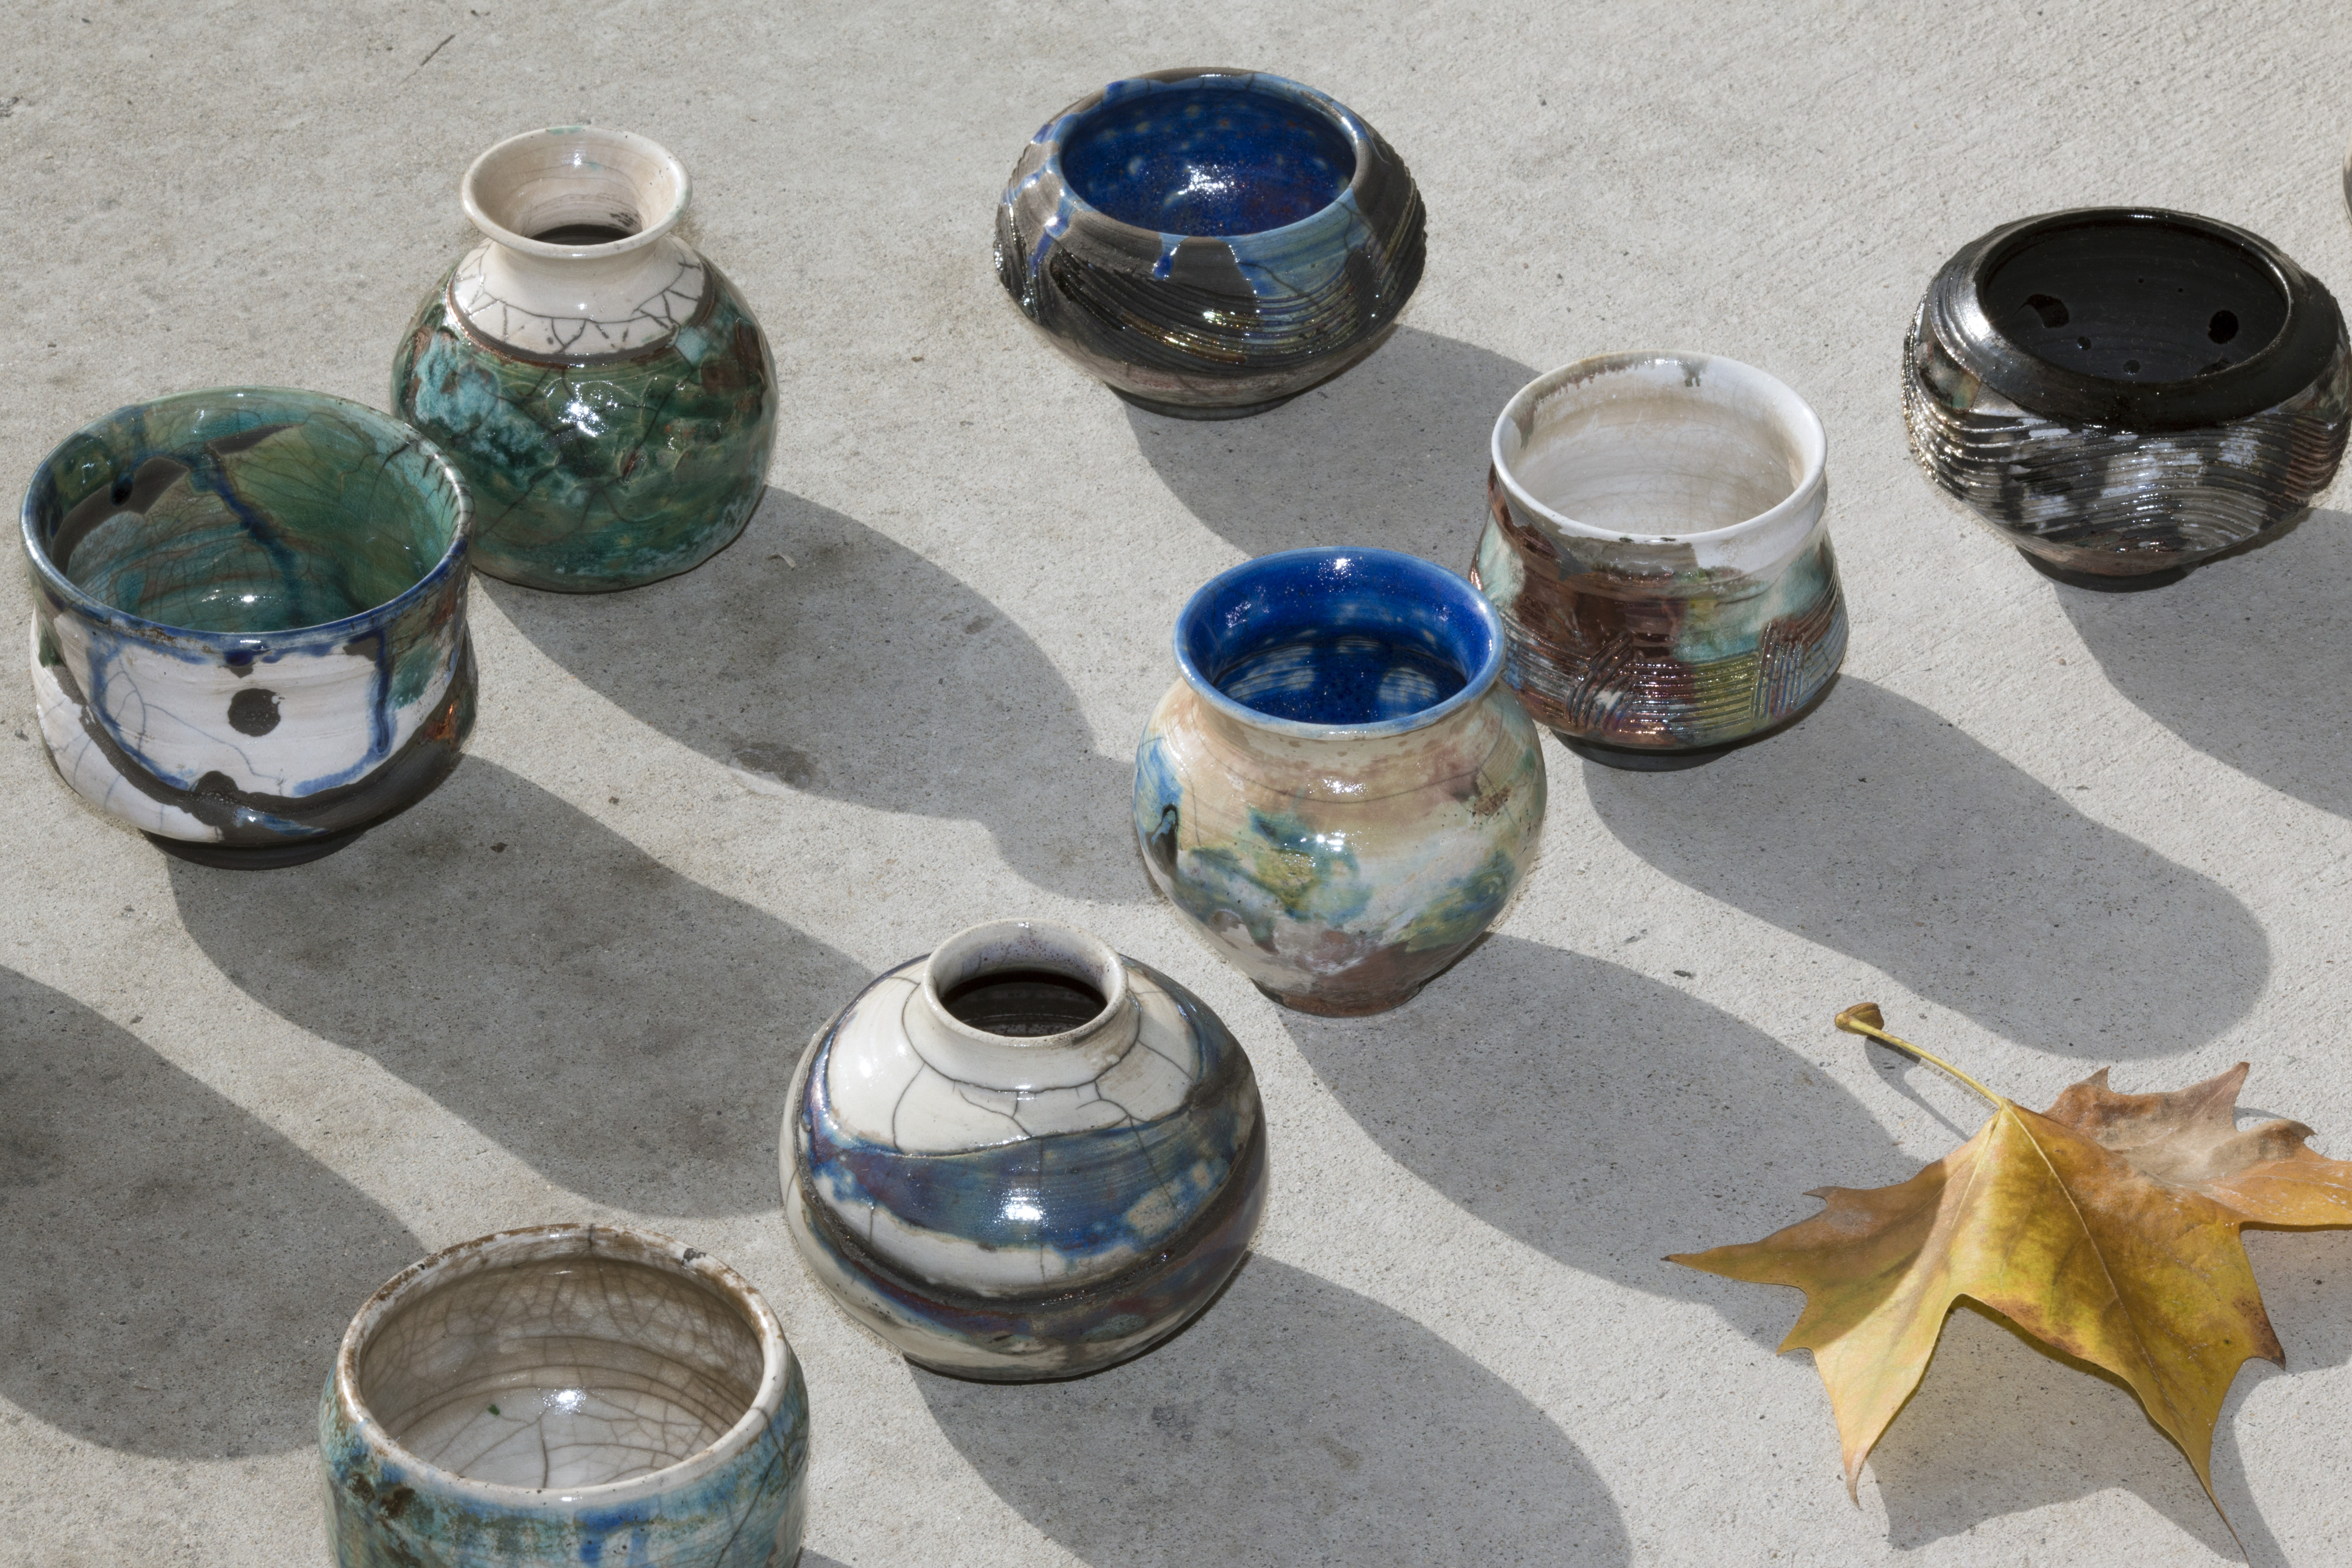
wheel, glass, smoke, ceramic, usa, fire, pottery, material, rat, art, kiln, cu, clay, ca, reduction, sacramento, westernstyleraku, ceramics, o2, chemistry, elcamino, artclass, therat, oxidationreduction, smokeware, douglasjratliff, marycargile, man made object